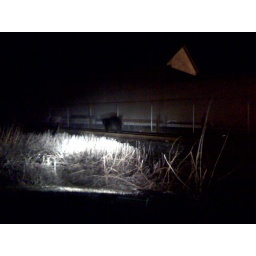
Black bear was chillin by my car in Warwick, NBD!